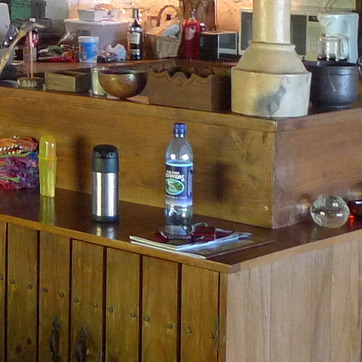
Material: plastic